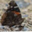
Label: butterfly